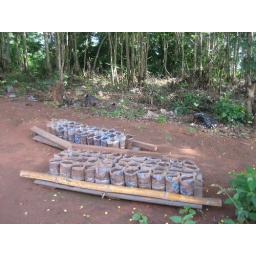
All of my tree and plant seedlings in old water sachets